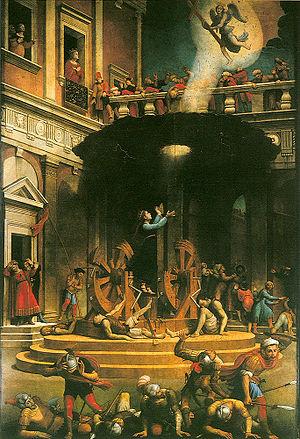
Giuliano Bugiardini est un peintre florentin de la Renaissance artistique italienne.